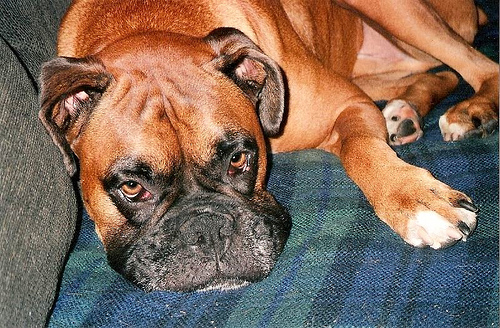
Animal: dog
Breed: boxer